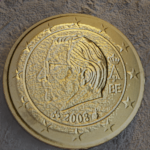
Coin value: 10cents
Country: be
Edition: 2008